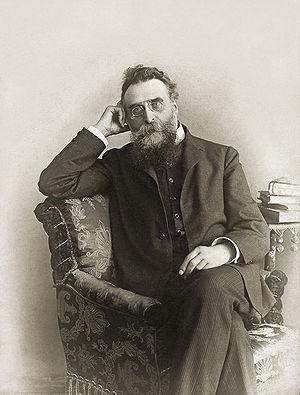
La Déclaration d'indépendance de la Lituanie ou Loi du 16 février a été signée par le Conseil de Lituanie le 16 février 1918. Elle proclame la restauration d'un État indépendant de Lituanie, régi par des principes démocratiques, ayant Vilnius pour capitale. La loi a été signée à l'unanimité des vingt conseillers, présidés par Jonas Basanavičius. Elle est le résultat d'une série de résolutions issues de la Conférence de Vilnius et de la Loi du 8 janvier. Son élaboration fut longue et délicate en raison des pressions exercées par l'Empire allemand souhaitant la conclusion d'une alliance. Le Conseil dut manœuvrer avec finesse entre les Allemands, dont les troupes étaient présentes en Lituanie, et les exigences du peuple lituanien.
Jonas Basanavičius, né le 23 novembre 1851 à Ožkabaliai et mort le 16 février 1927 à Vilnius, est un homme politique et historien lituanien. Militant et promoteur de l'identité nationale de la Lituanie, il fonda le premier journal de langue lituanienne Aušra.